Karen Morrison-Comstock

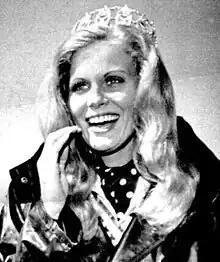
Morrison in Miss USA 1974 crown

Karen Jean Morrison-Comstock (born August 4, 1954) is an American model and beauty pageant titleholder who was crowned Miss USA 1974. She represented her country at Miss Universe 1974 and placed Top 12.